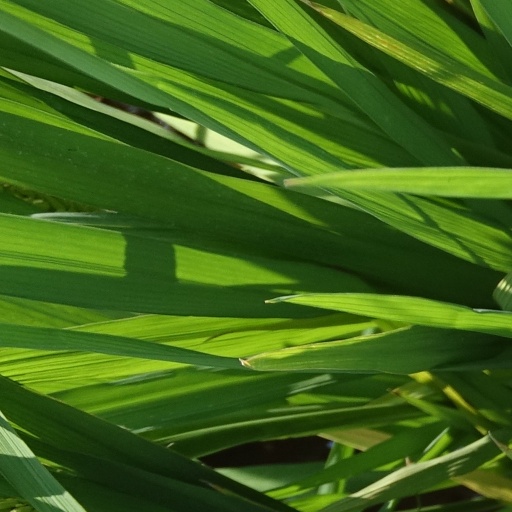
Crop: rice